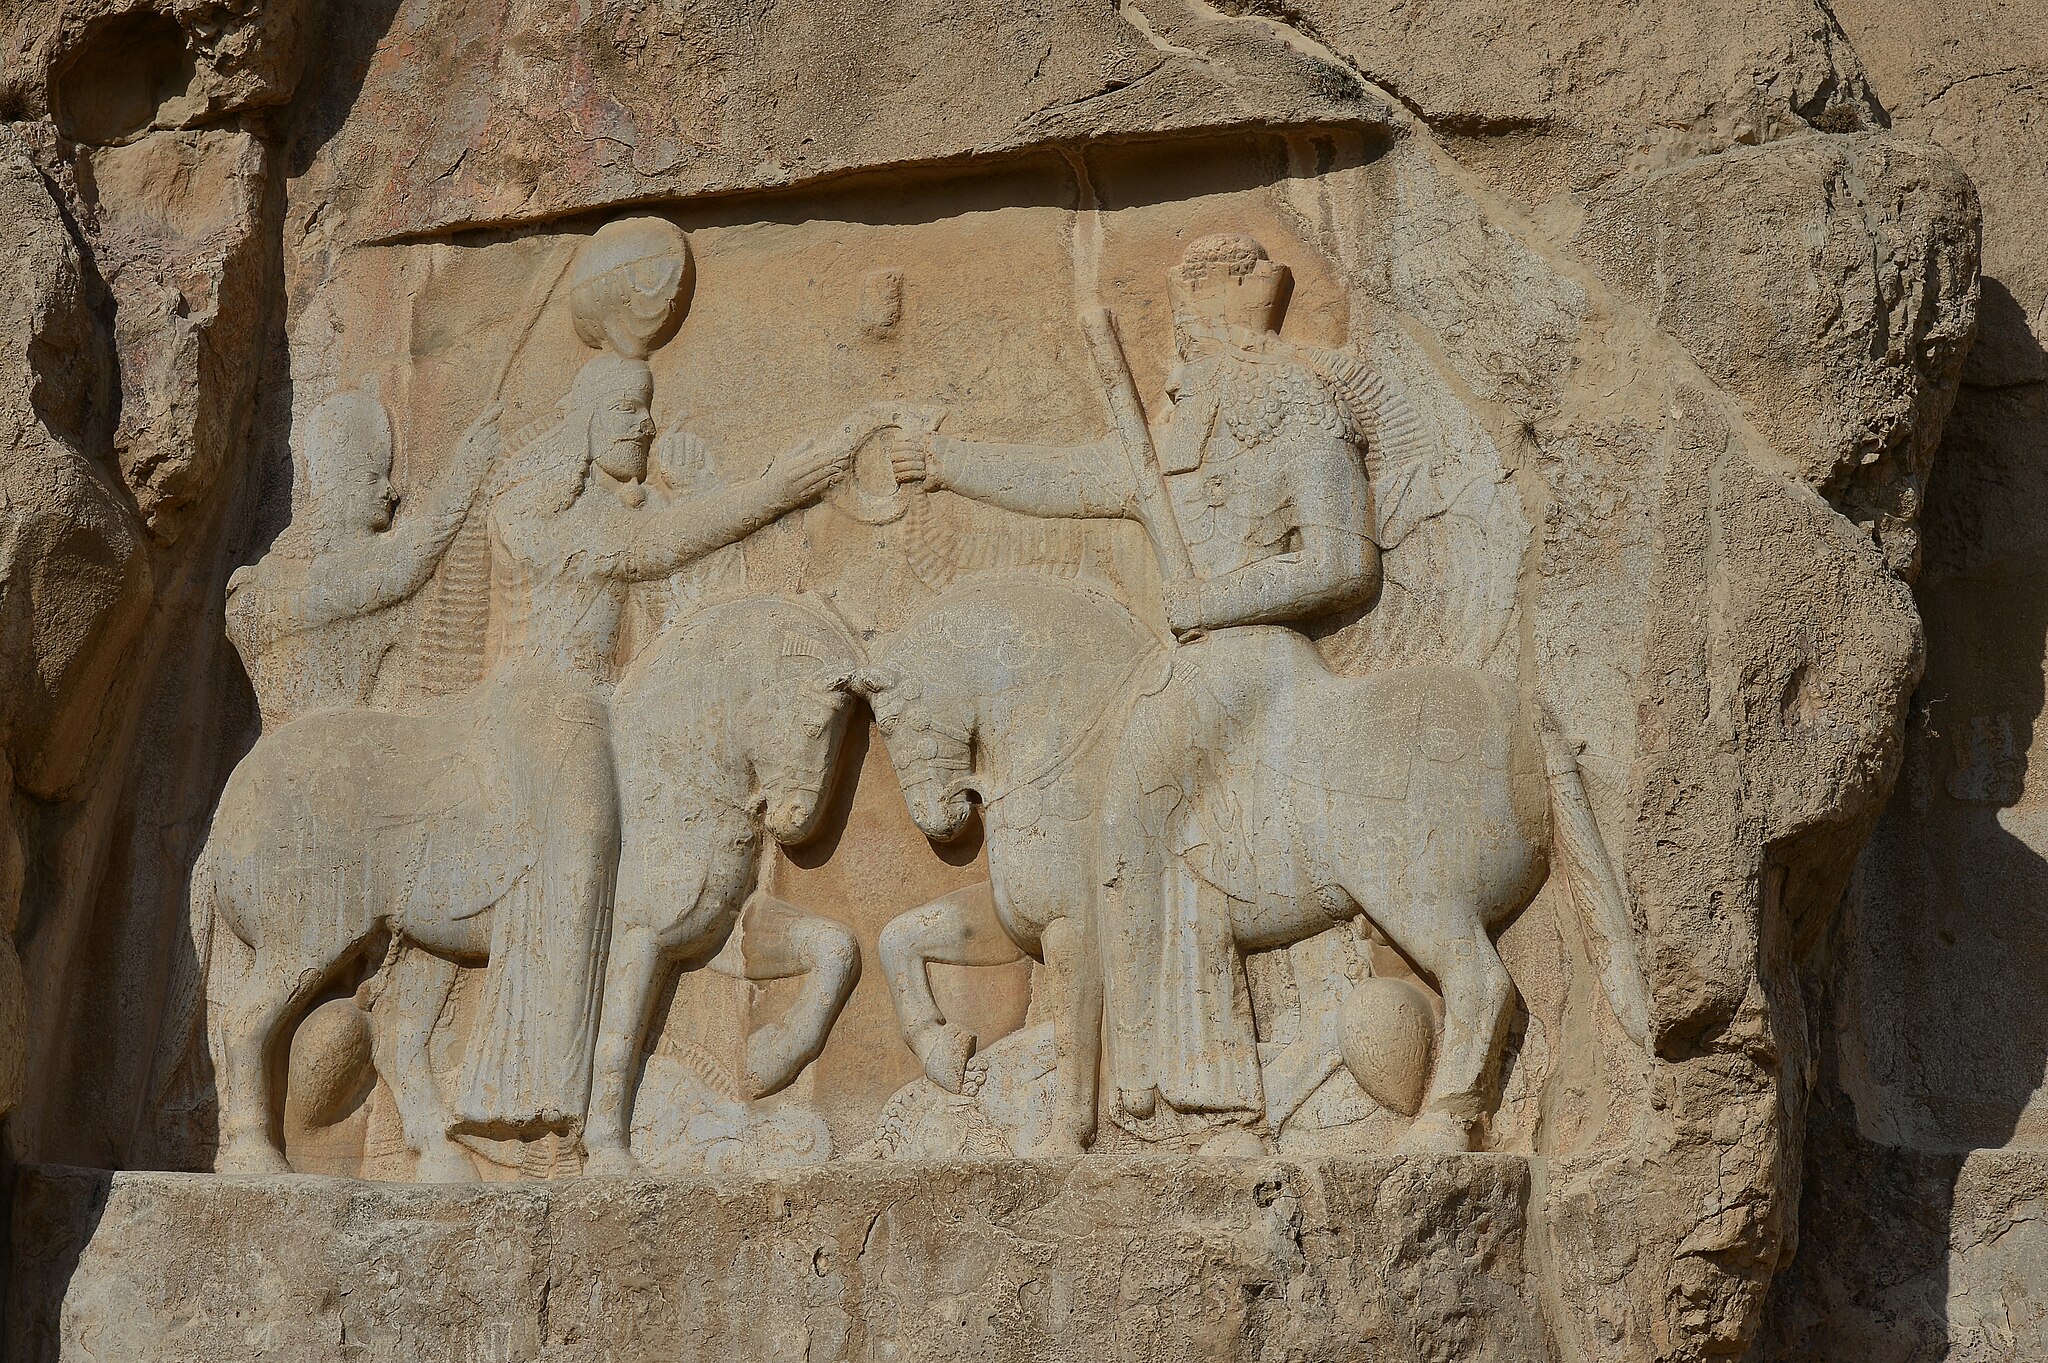
Title: Persepolis-Iran 12
Description: Ruine Persepolis
Date: 2014-10-14 11:16:02
Categories: Relief of investiture of Ardashir at Naqsh-e Rustam, Self-published work, Files with coordinates missing SDC location of creation